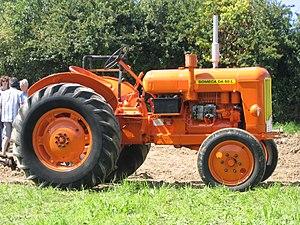
Tracteur Someca, Plougoulm gouel an eost 2007
Le Fiat Someca DA 50 est un tracteur agricole fabriqué par la filiale française du constructeur italien Fiat Trattori dans son usine de Nanterre..
Someca était un constructeur de tracteurs agricoles français, créé en 1953 par Simca, alors filiale de Fiat.
La série Fiat Nastro d'Oro est une gamme très complète de tracteurs agricoles fabriqués par le constructeur italien Fiat Trattori à partir de 1968. Cette série sera également produite sous licence par de très nombreux autres constructeurs étrangers.